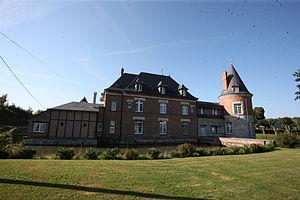
Mesmont est une commune française, située dans le département des Ardennes en région Grand Est.